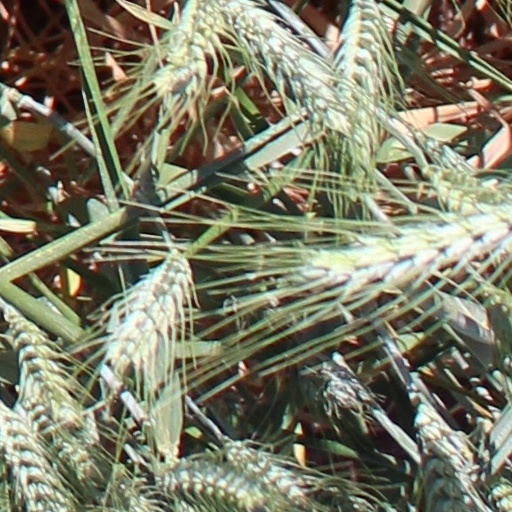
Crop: wheat